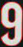
Number: 9